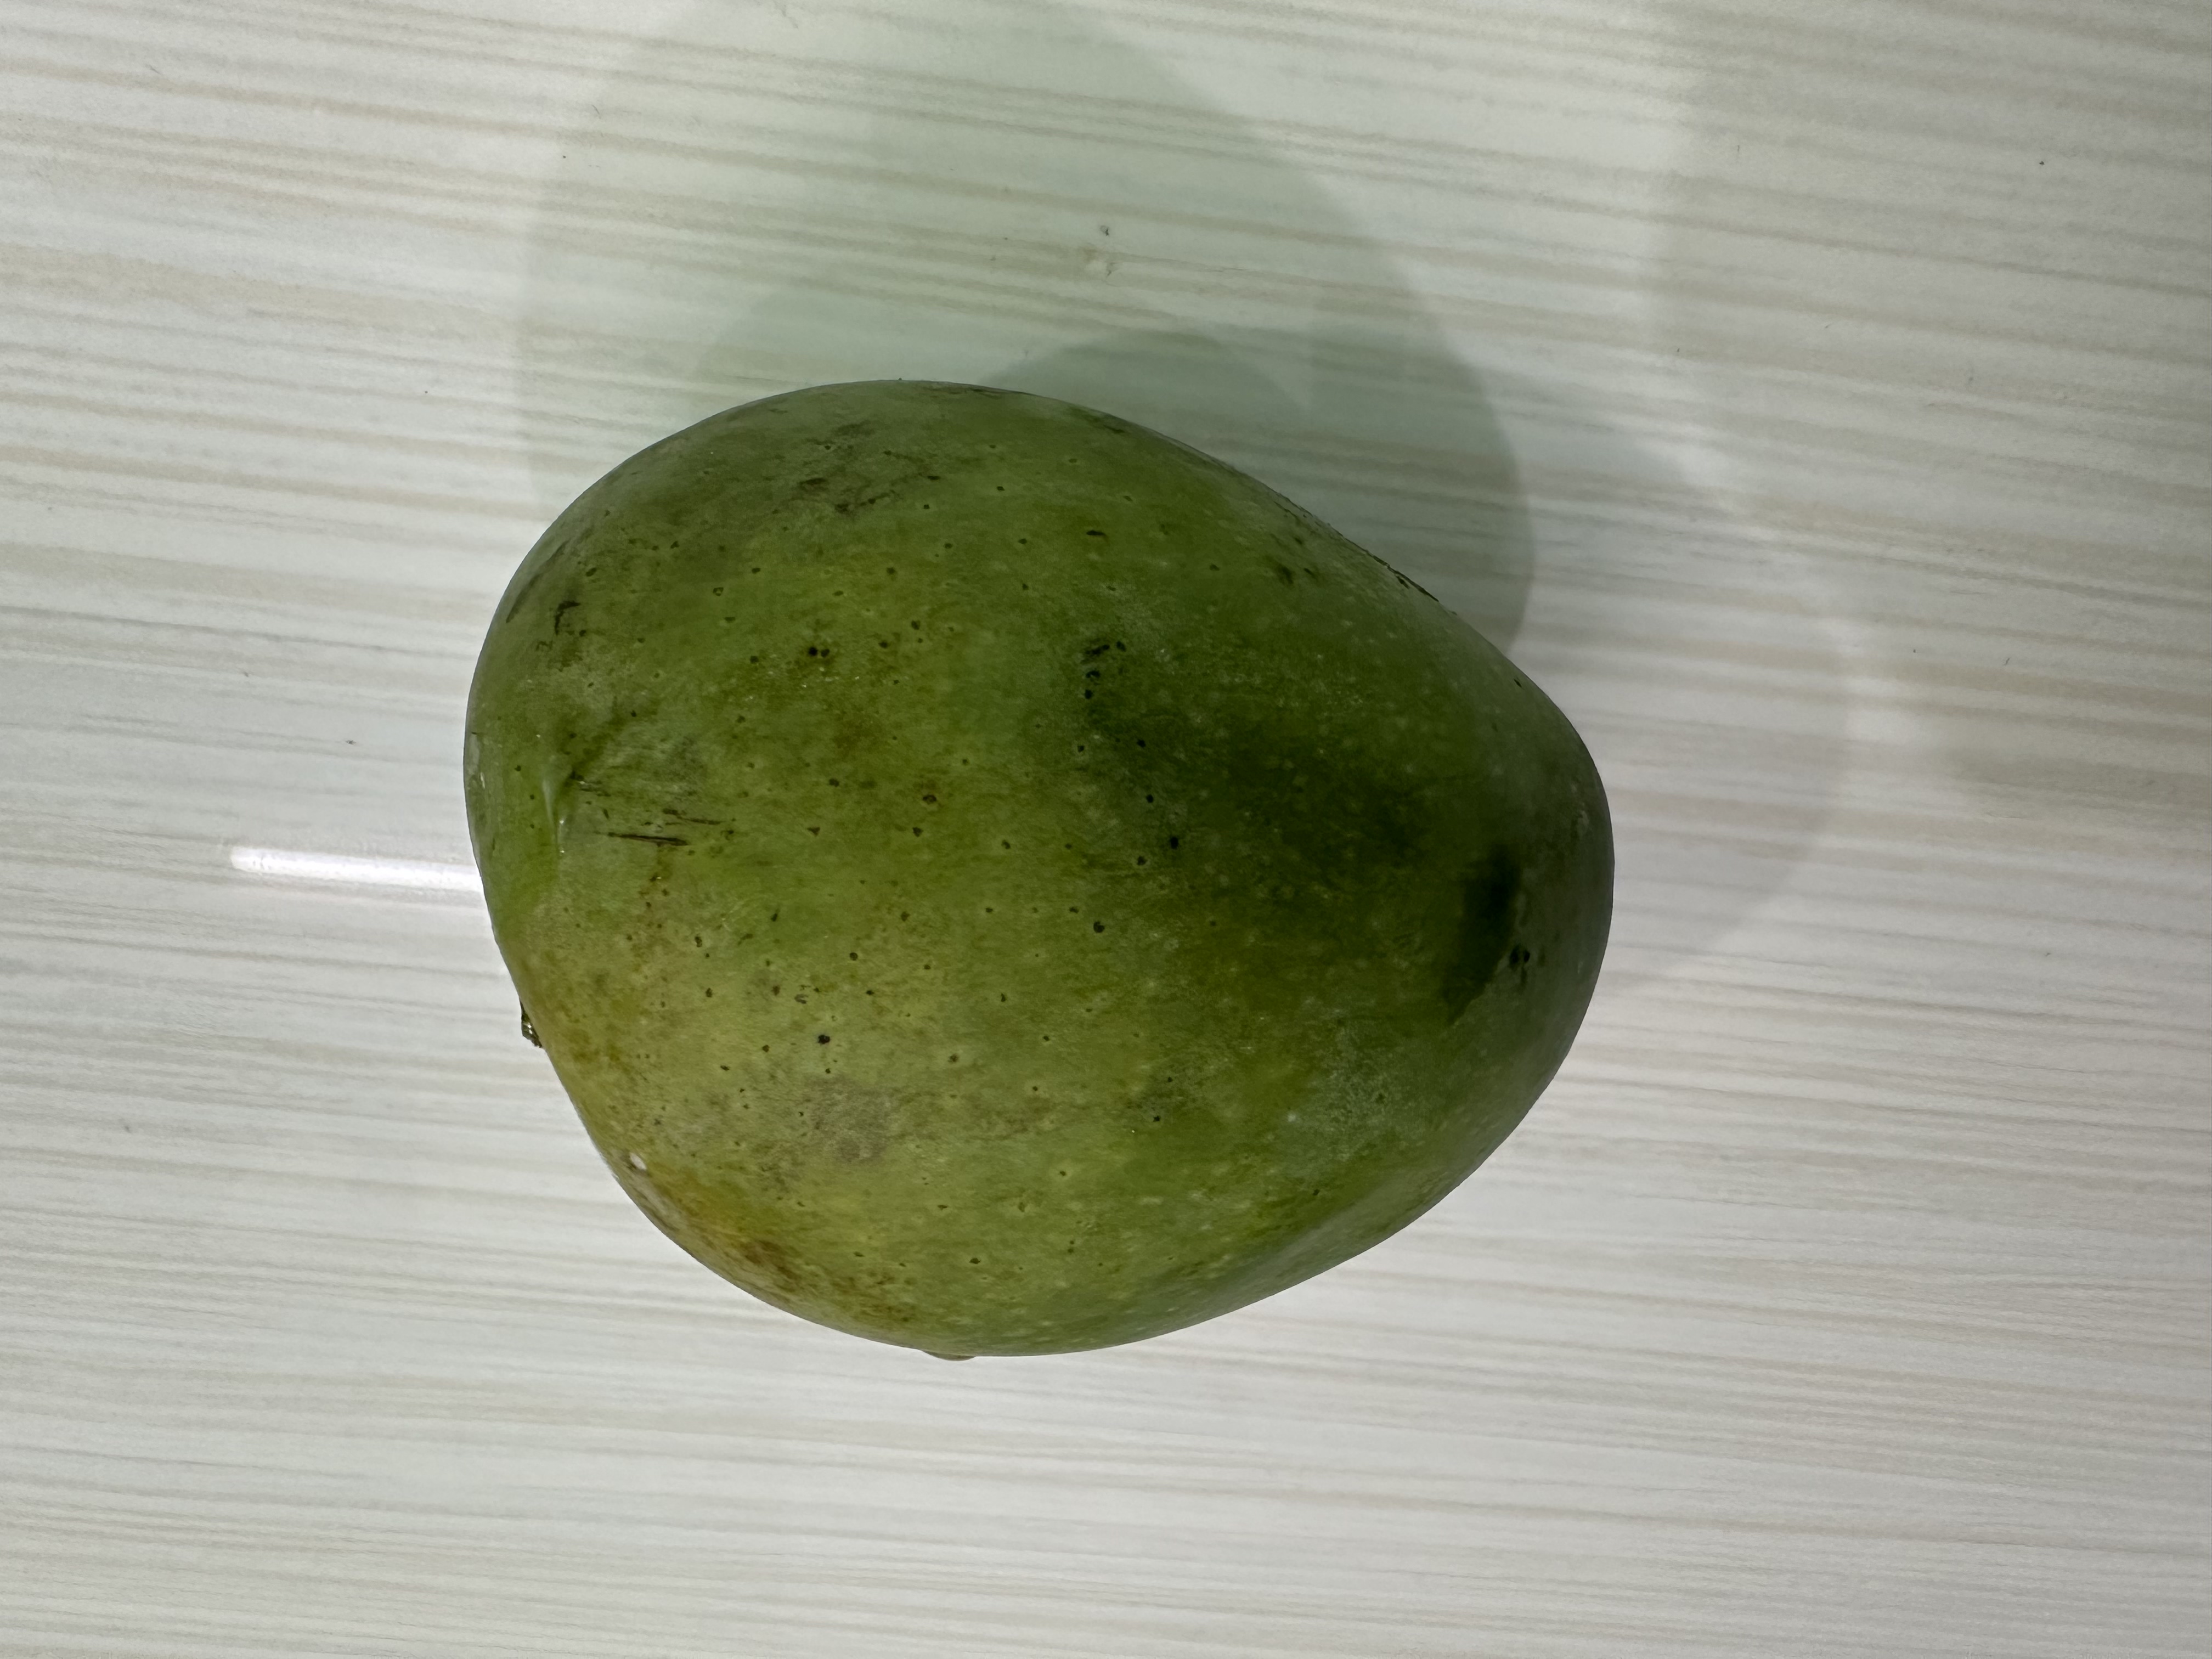
Mango variety: Harivanga